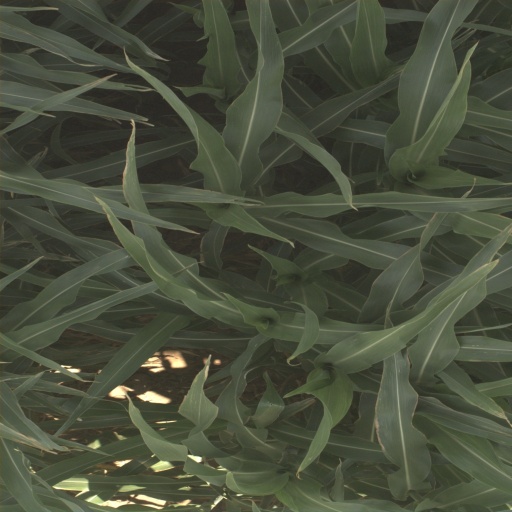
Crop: sorghum